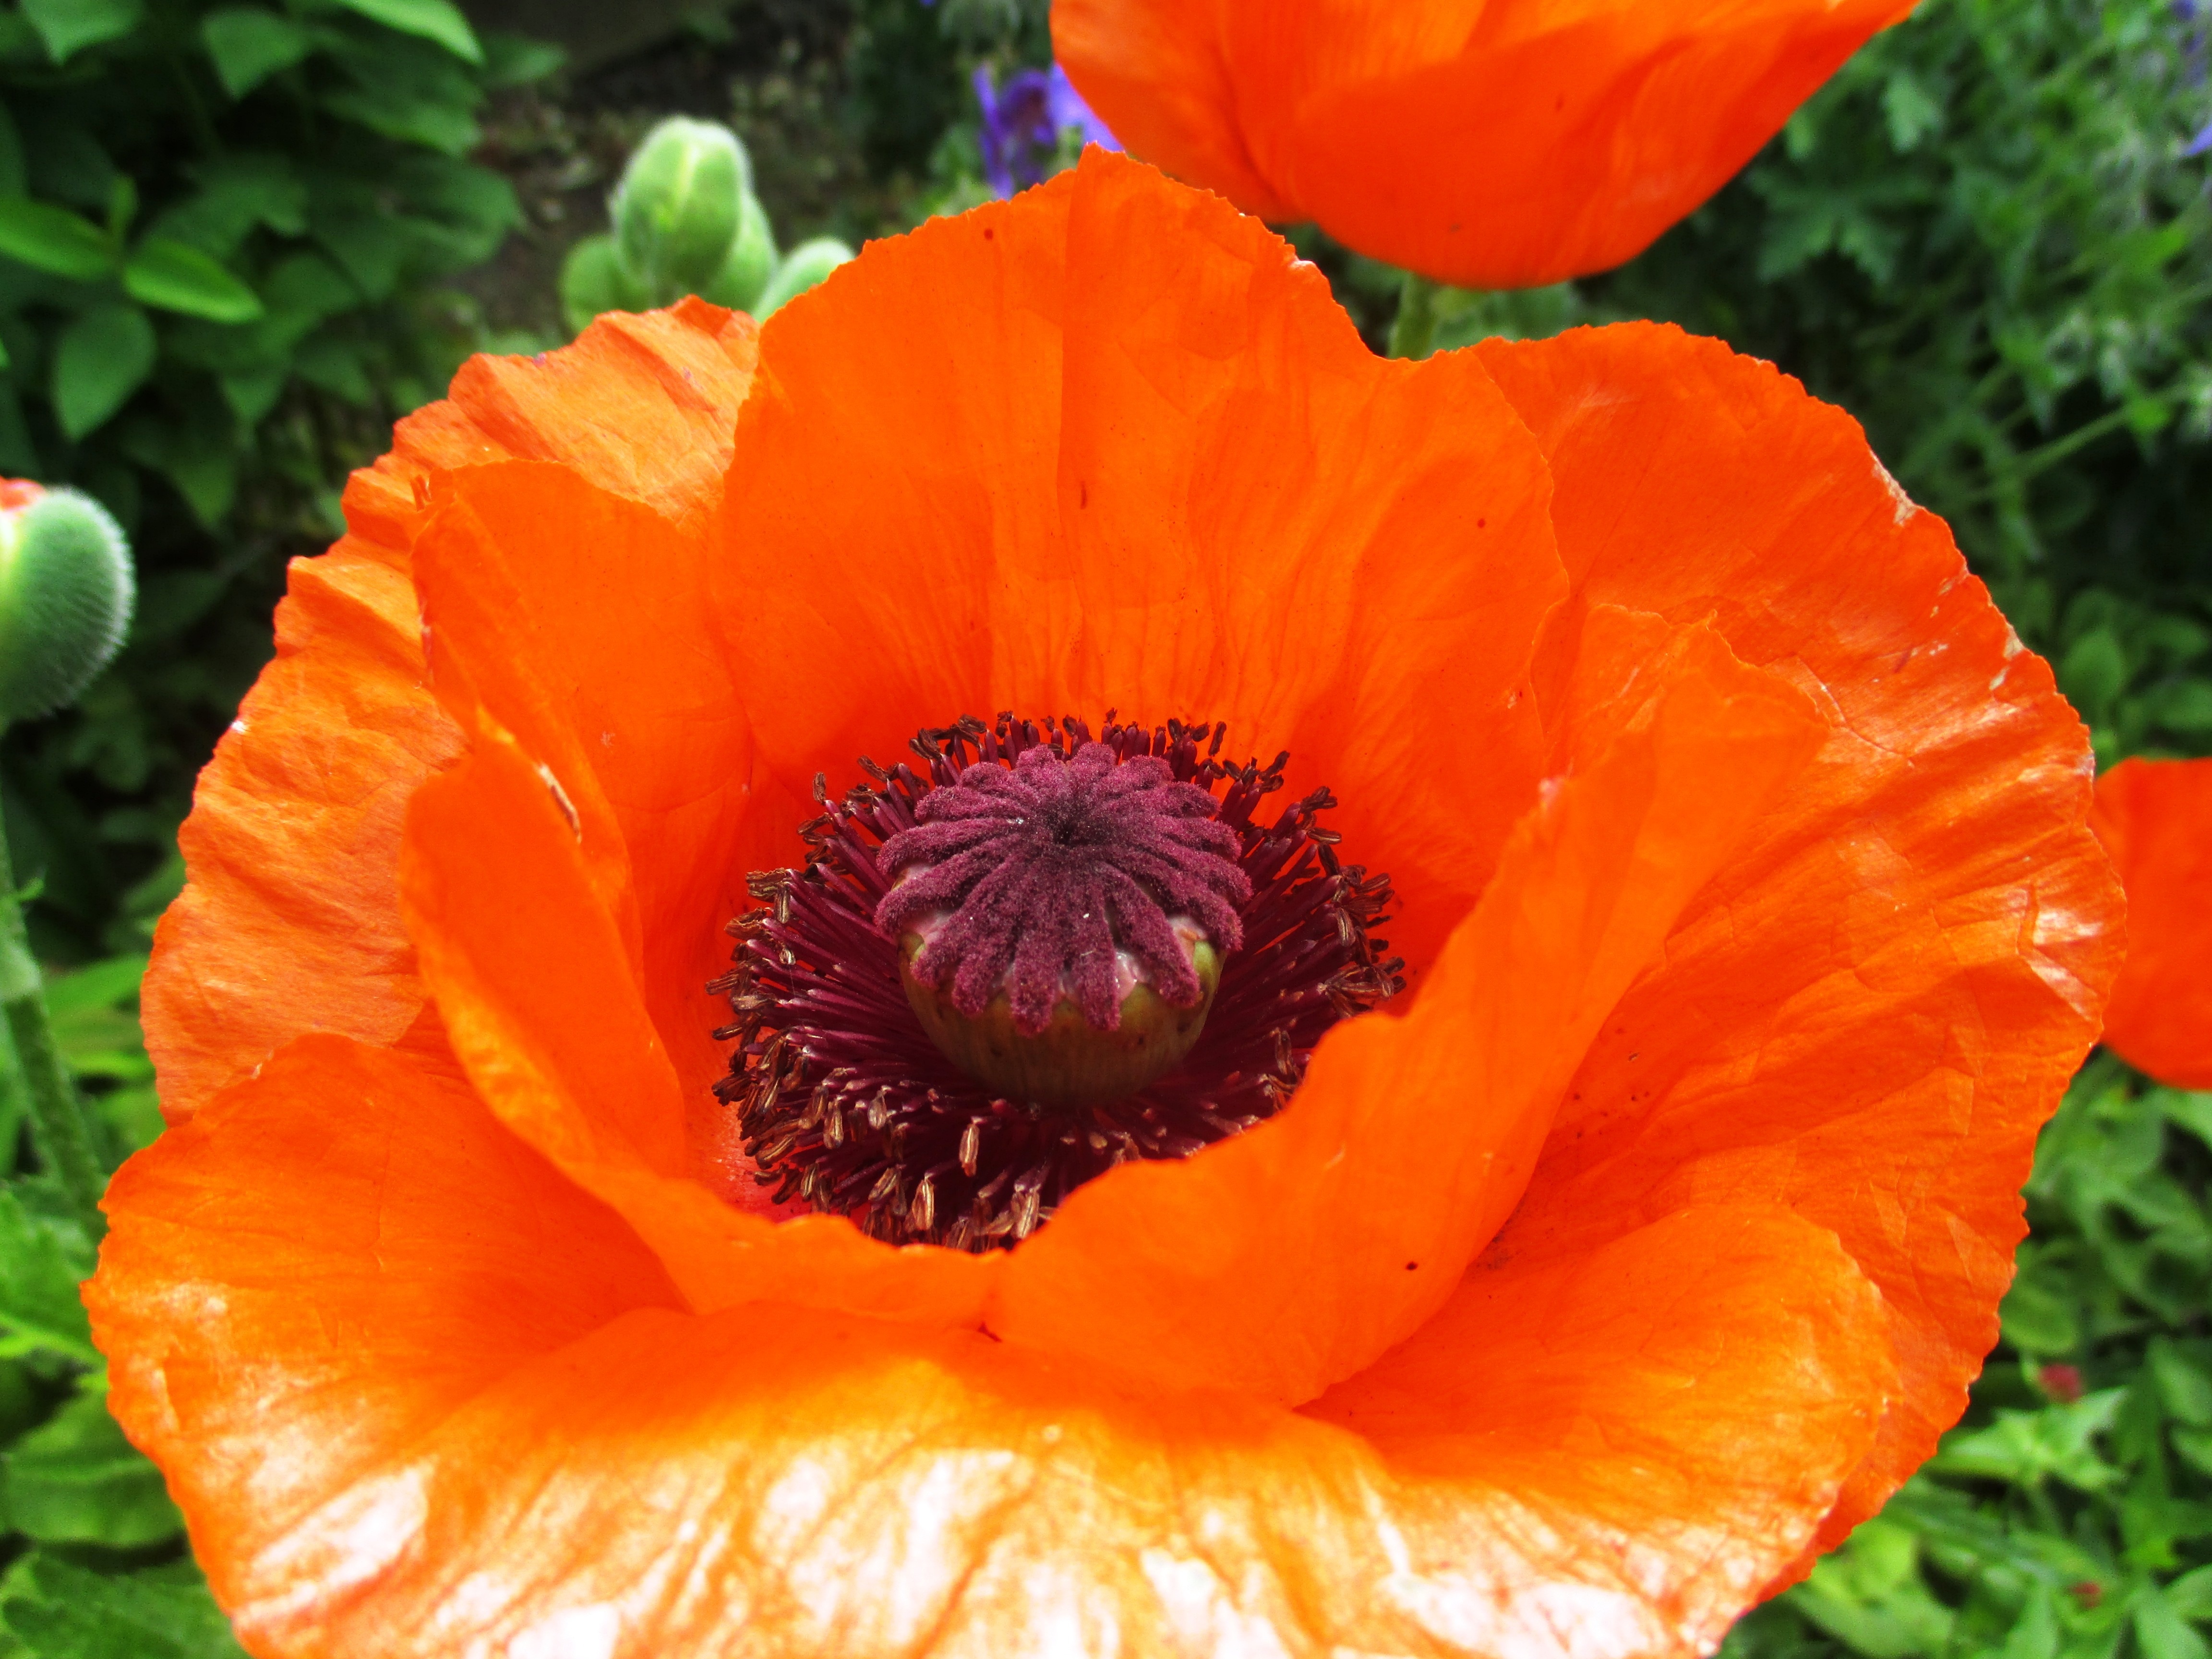
plant, flower, petal, summer, red, close, flora, klatschmohn, poppy flower, poppy, macro photography, flowering plant, annual plant, land plant, poppy family